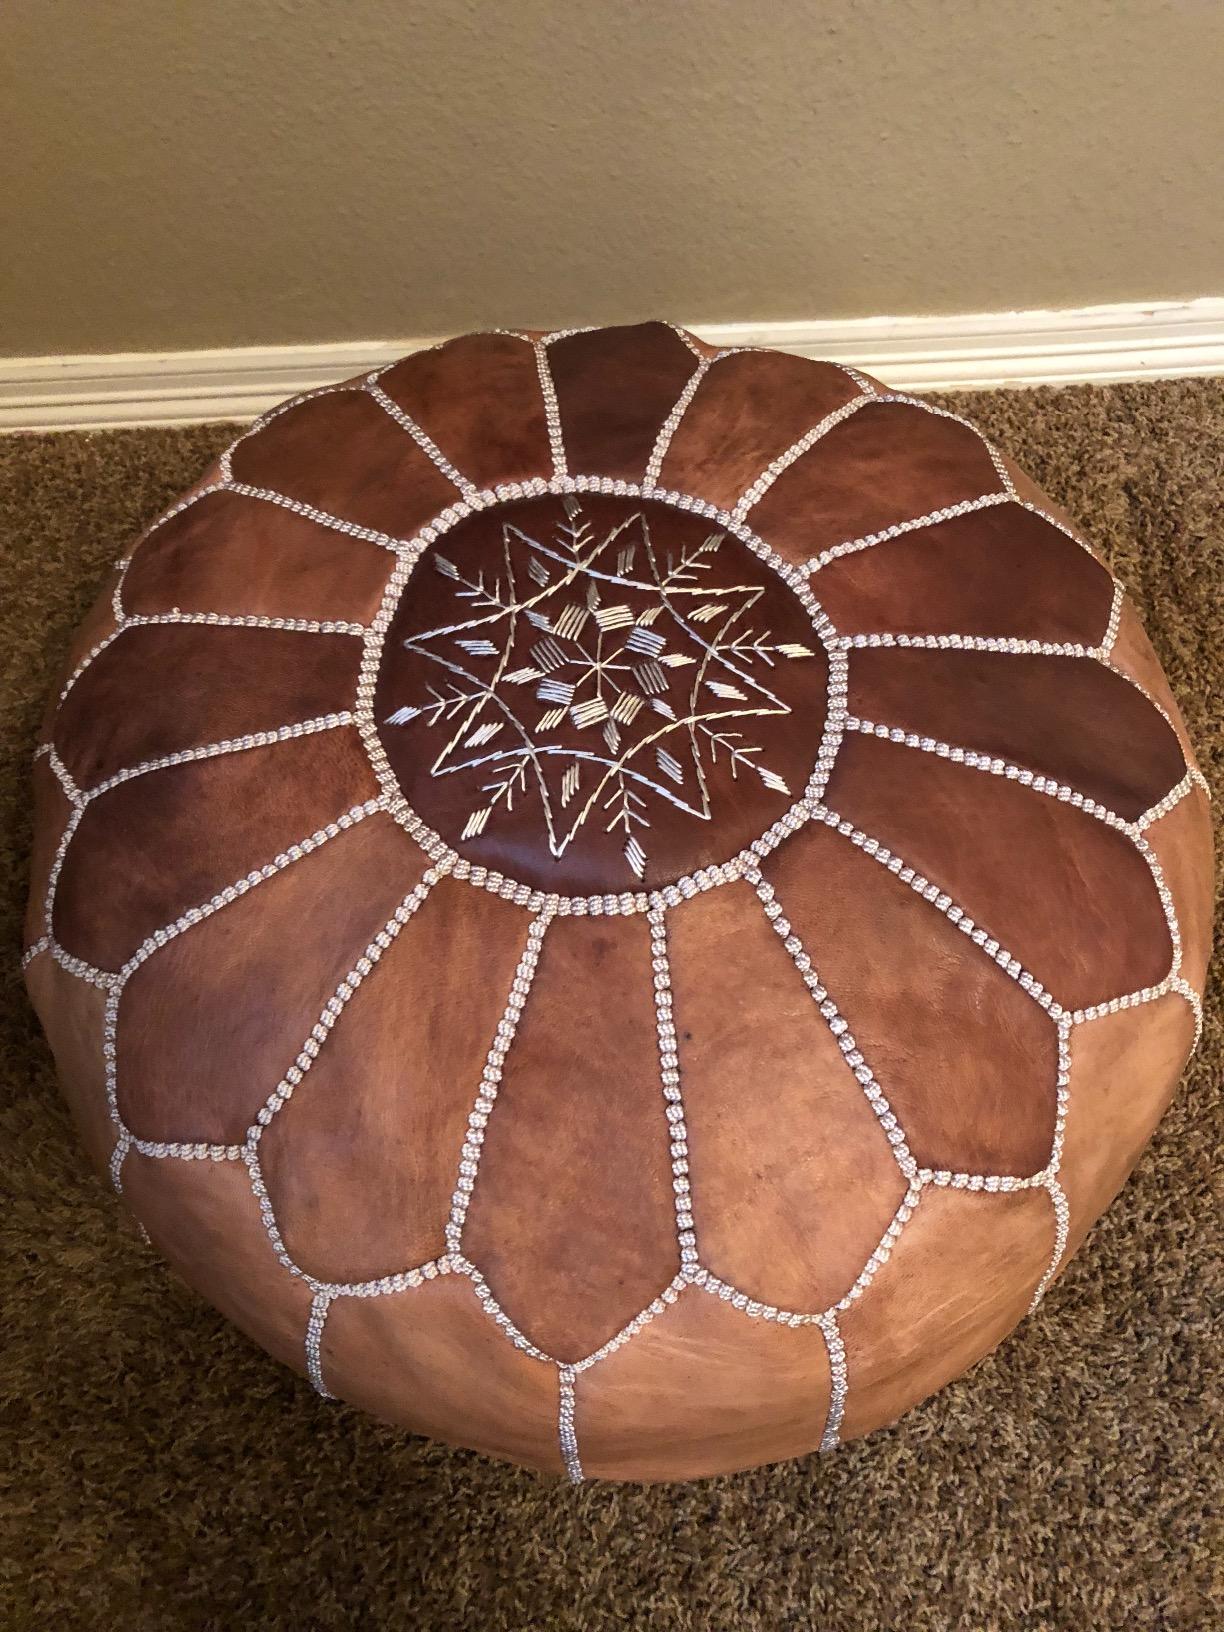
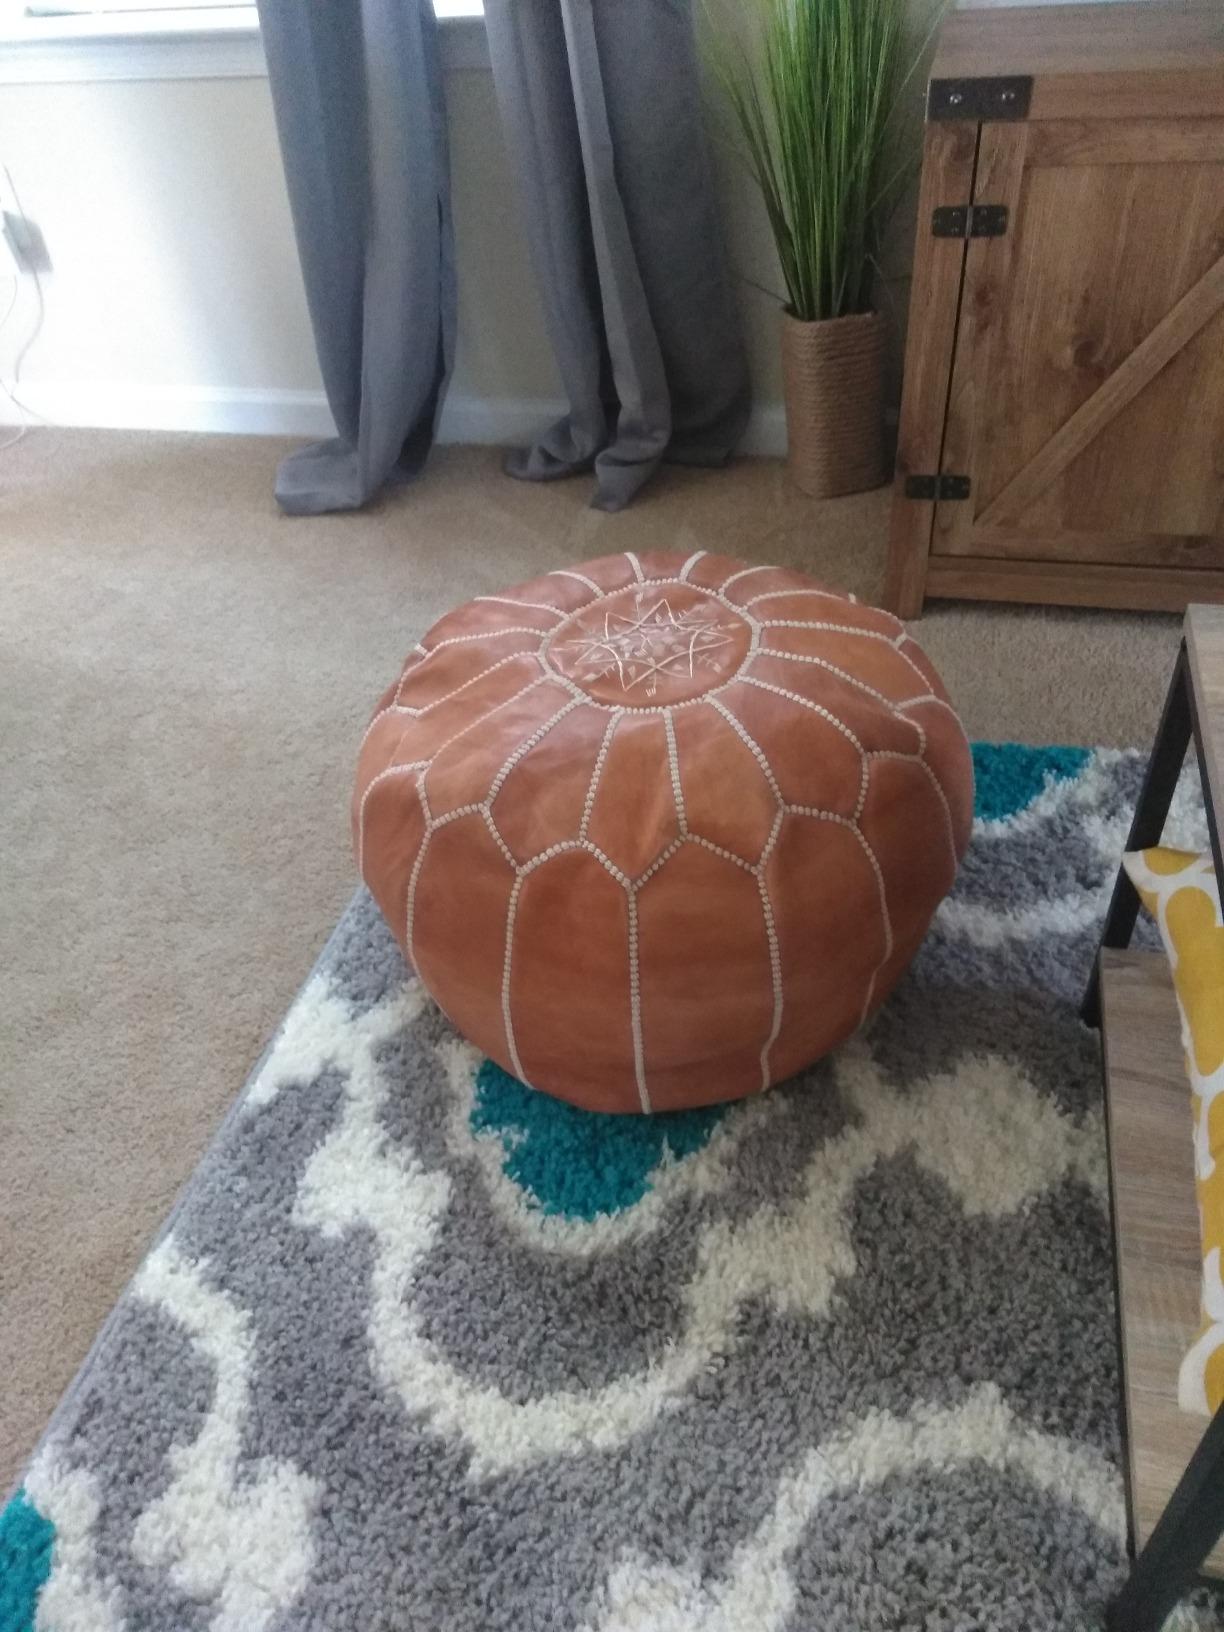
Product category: stool
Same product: yes